2009 Intercontinental Rally Challenge

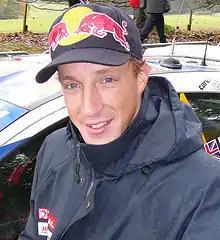
Kris Meeke won four of the nine rallies he contested allowing him to win the title by eleven points.

The 2009 Intercontinental Rally Challenge was the fourth season of the Intercontinental Rally Challenge. The season consists of twelve rounds and began on January 21, with the 77° Rallye Automobile Monte-Carlo. The season ended on November 21, at the inaugural RAC Rally of Scotland. With four wins, Kris Meeke won the championship ahead of Jan Kopecký and Freddy Loix.